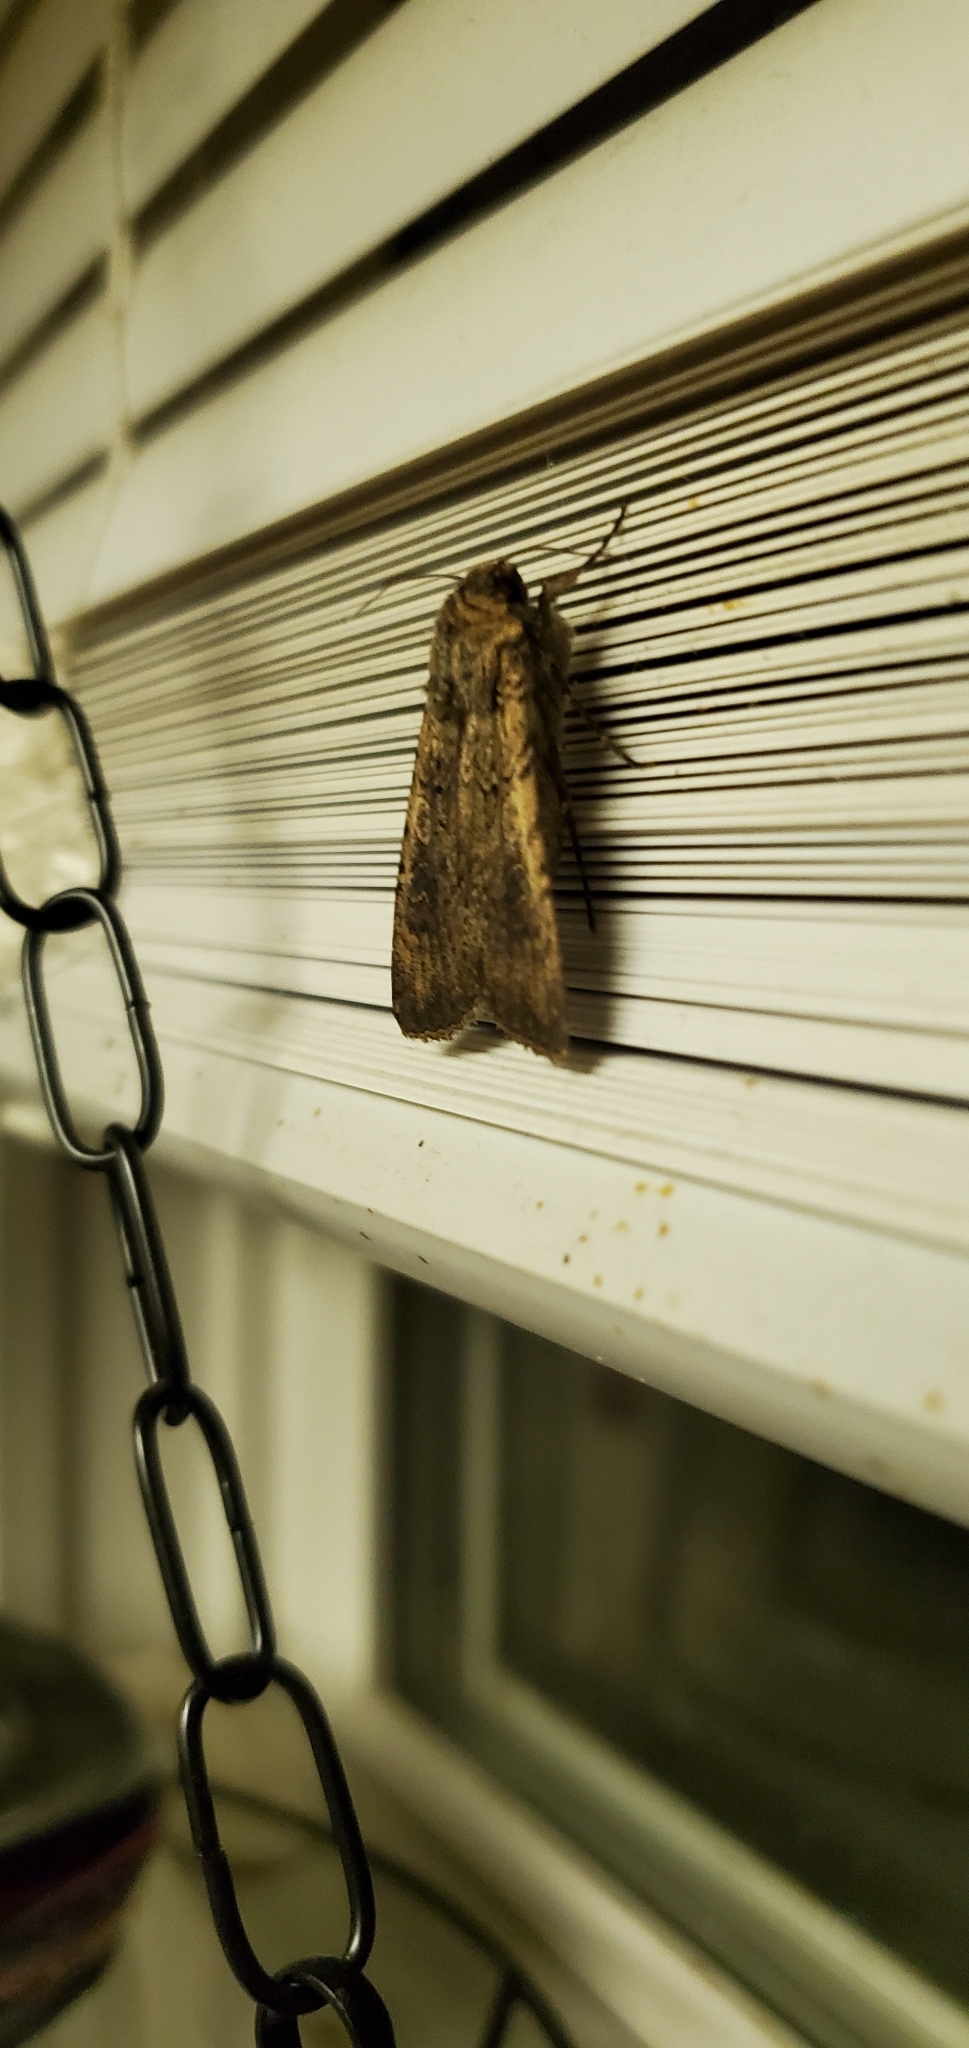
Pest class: cutworms